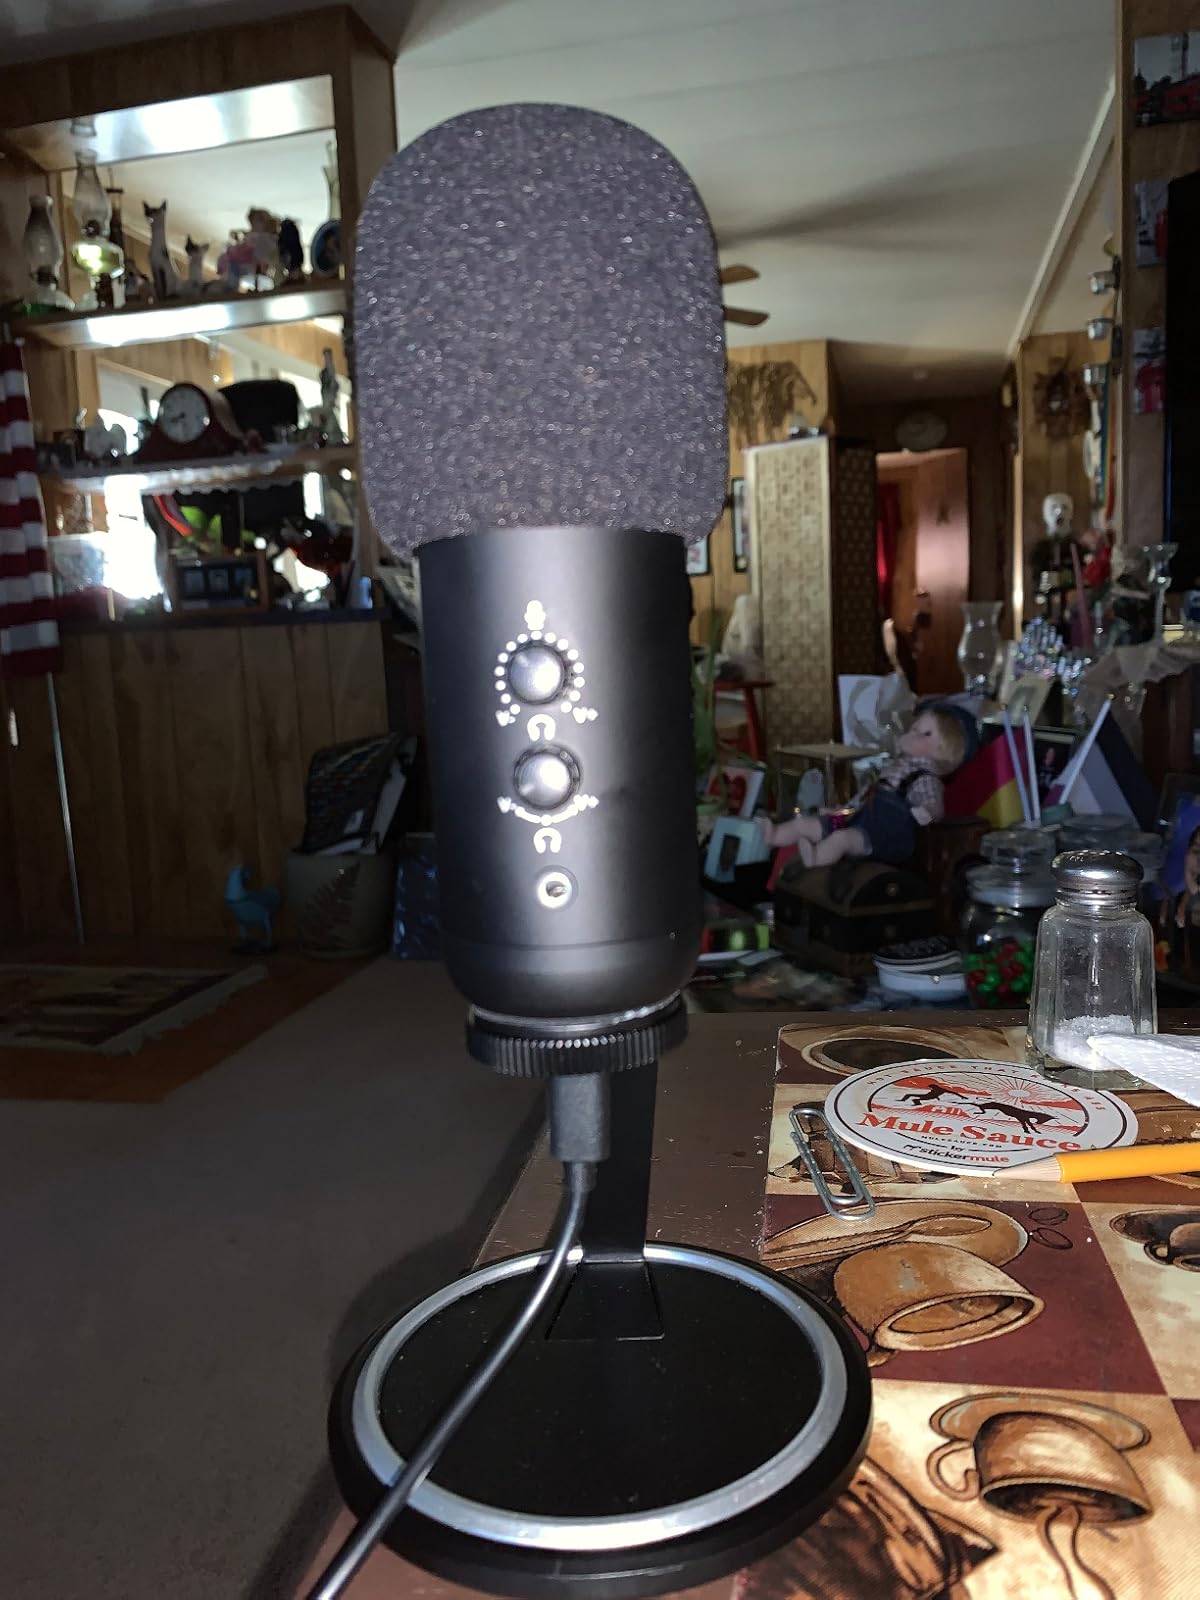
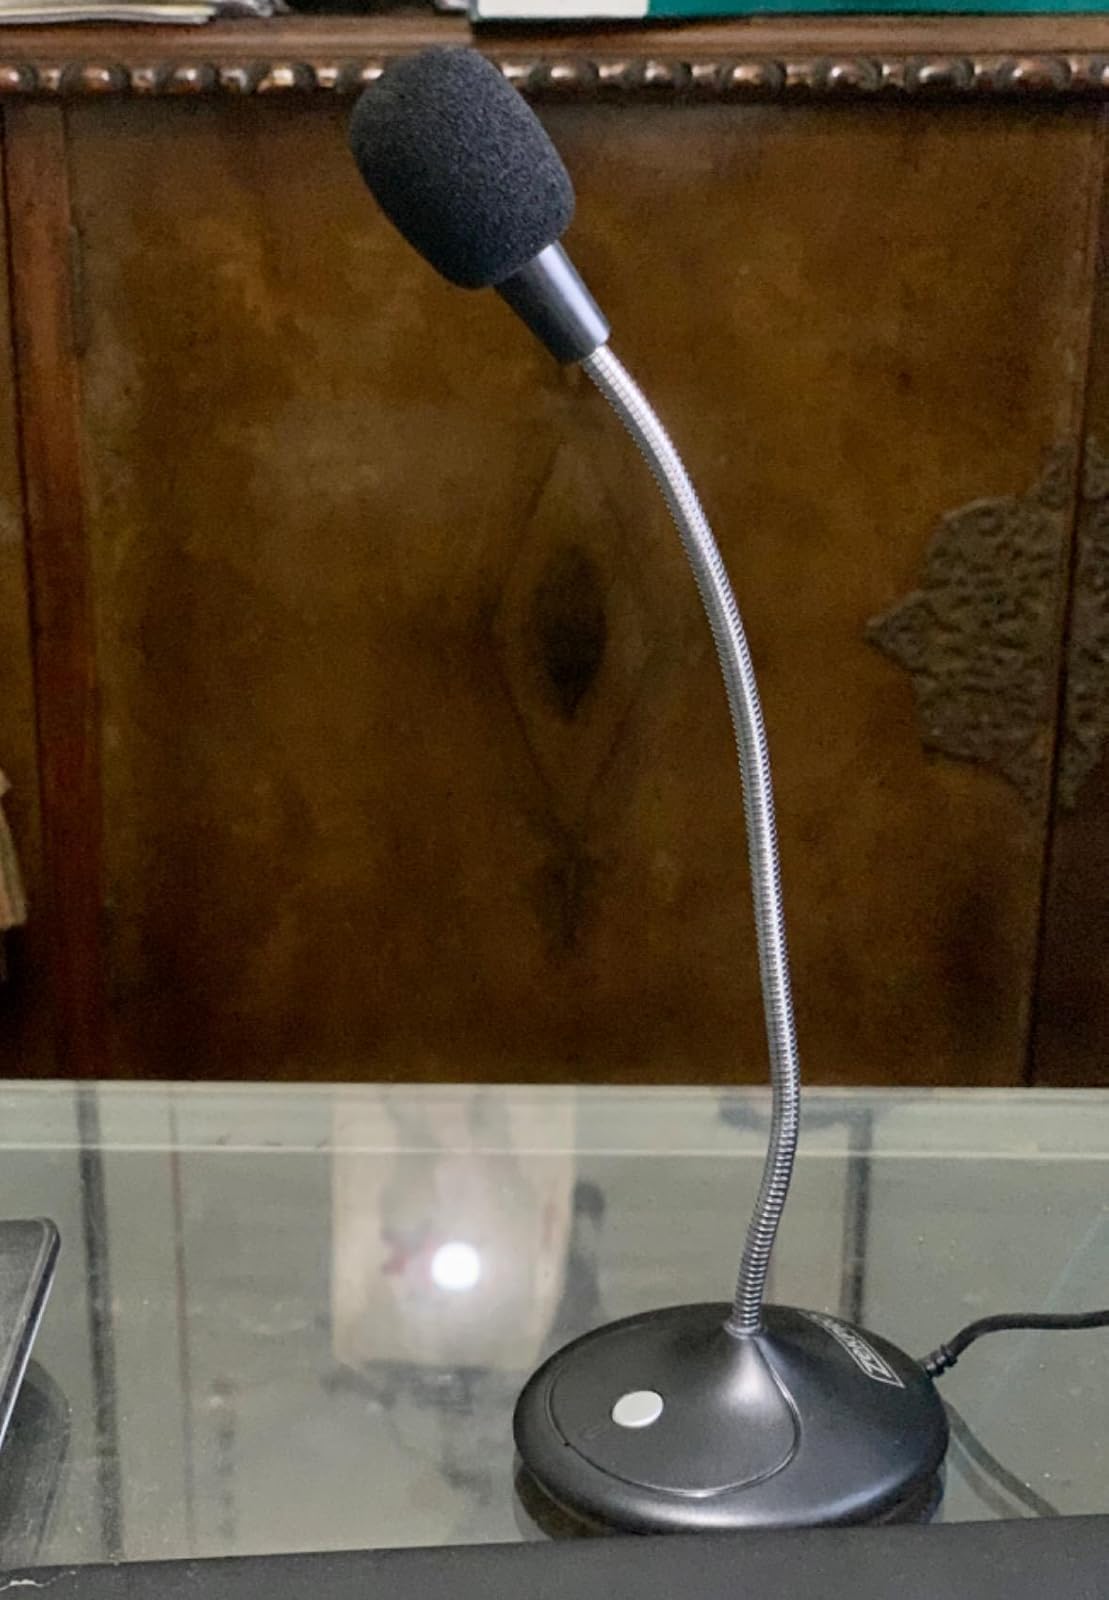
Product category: microphone
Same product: no